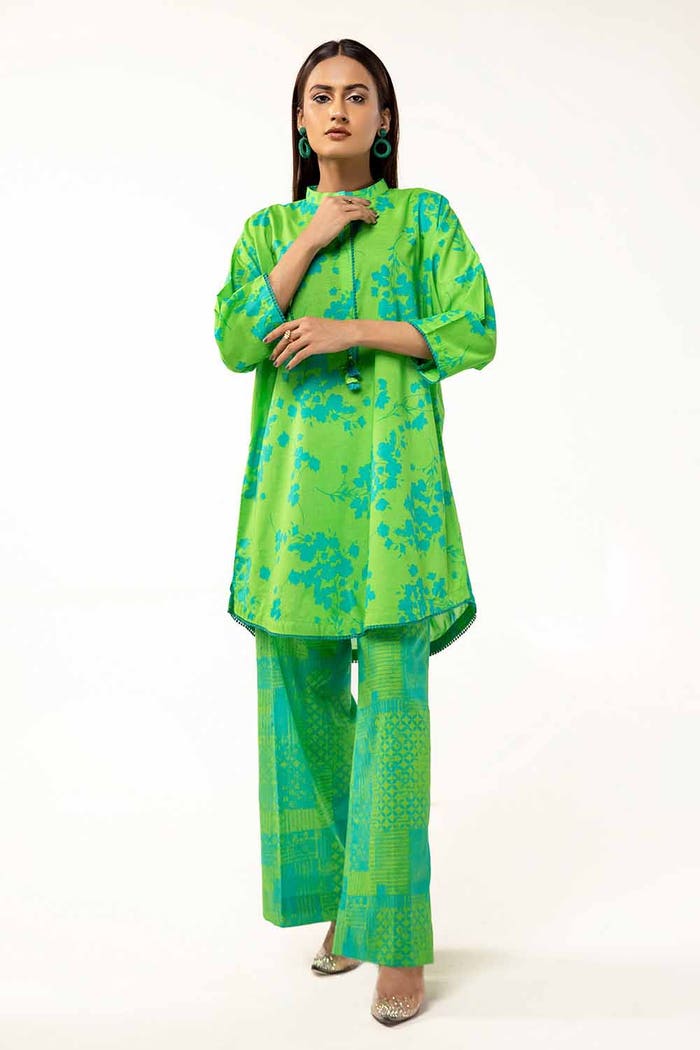
green multi kurta pant set